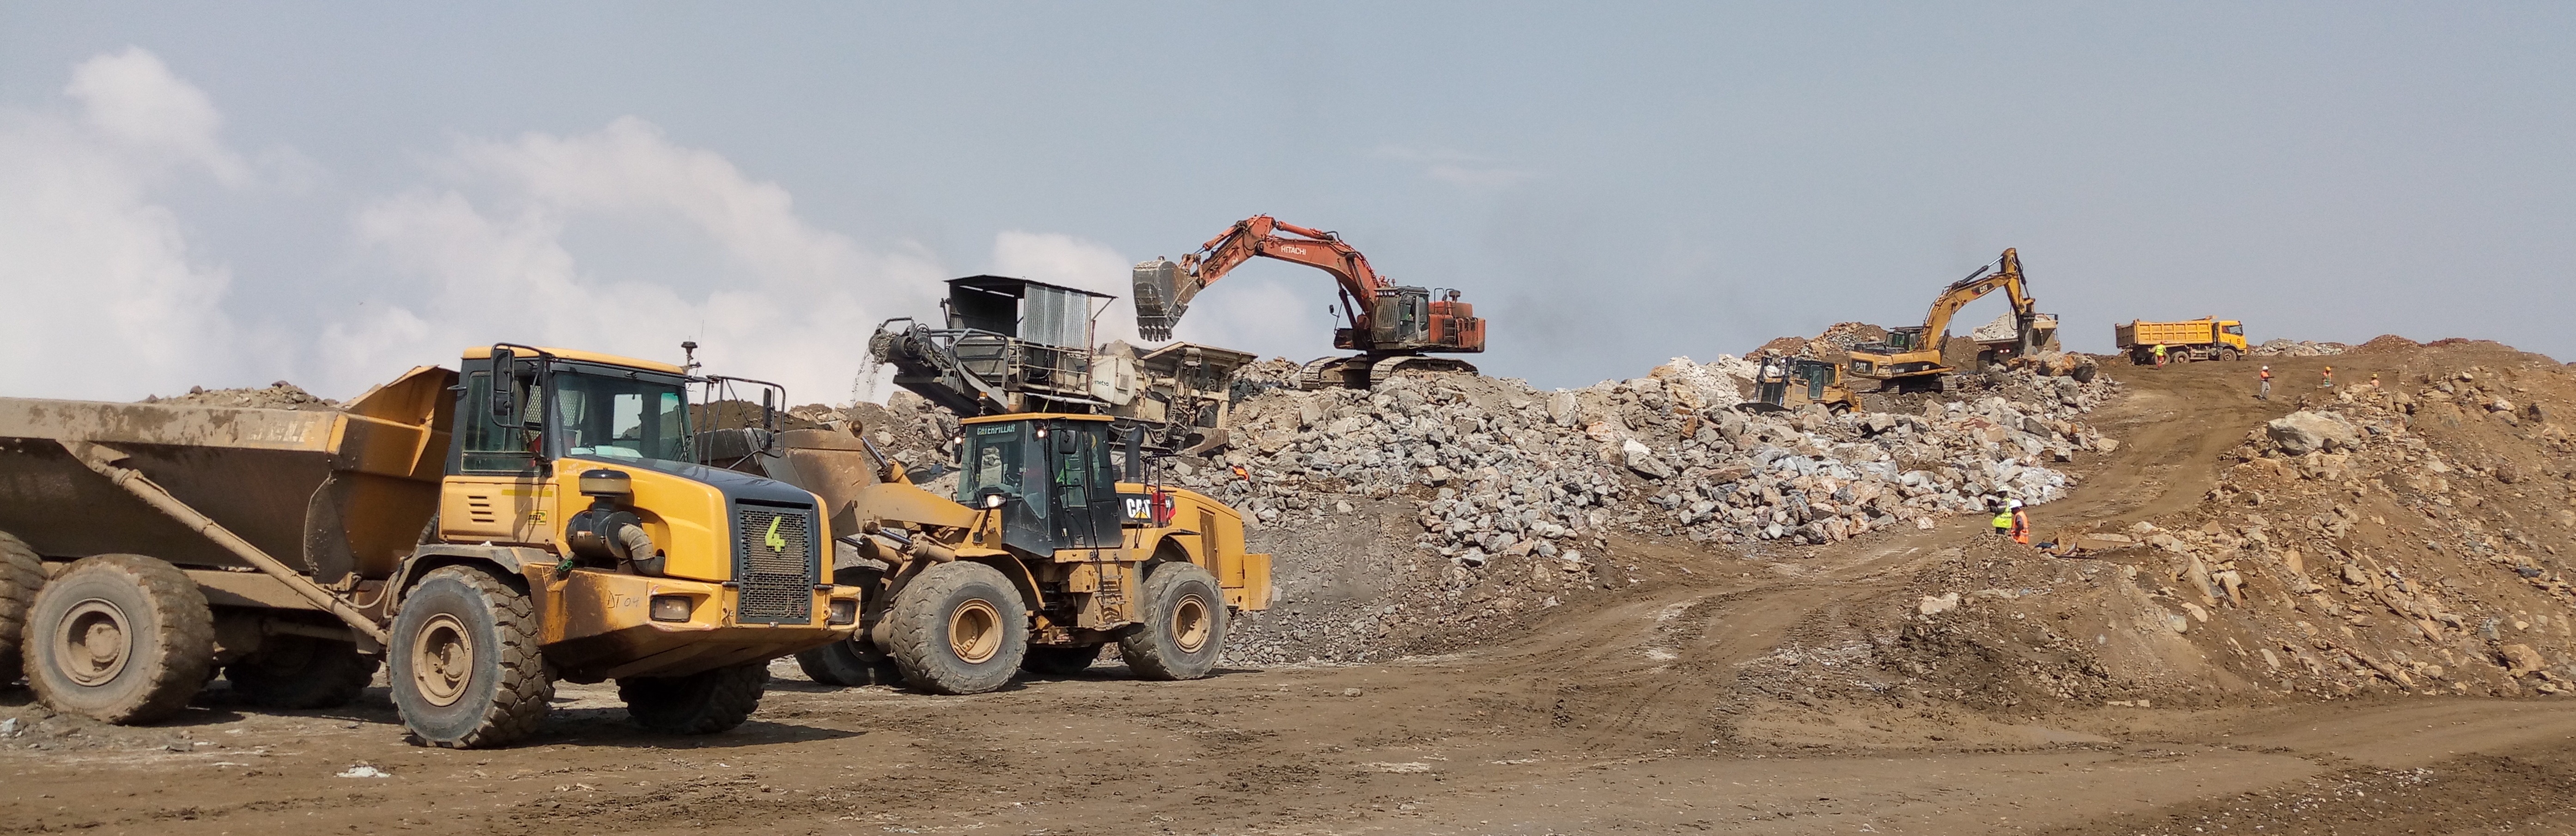
sand, asphalt, construction, vehicle, soil, machine, material, bulldozer, exploration, demolition, quarry, mining, construction equipment, geological phenomenon, off roading